Lombard Street riot

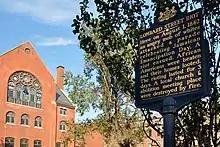
Lombard Street Riot Historical Marker at 6th and Lombard Sts. Philadelphia PA

In March 2005, the Pennsylvania Historical and Museum Commission approved a historical sign at Sixth and Lombard streets to mark the event.